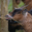
Label: deer